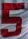
Number: 5